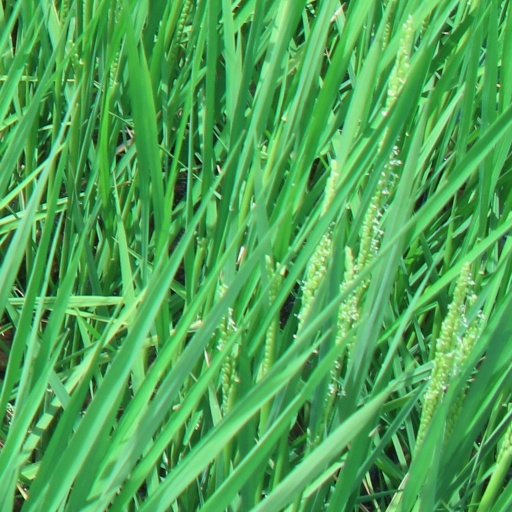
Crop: rice